Saint Petersburg Manege

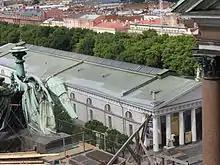
As seen from the upper colonnade of St. Isaac's Cathedral

The Manege is a former riding hall for the Imperial Horse Guards fronting on Saint Isaac's Square in Saint Petersburg, Russia. It was built in 1804–07 to Quarenghi's austere Greek Revival design, one of his last commissions. It replaced a disused canal connecting the Admiralty to the naval warehouses. The Horse Guards Boulevard takes its name from the building.